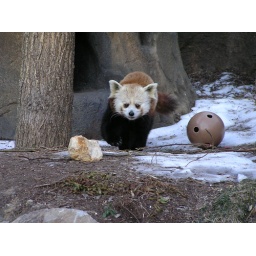
female red panda at National Zoo in Washington, DC